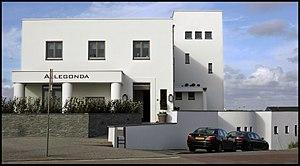
L'Architecture moderne ou Mouvement moderne naît du passage progressif de la campagne à la ville dans un contexte de changements techniques, sociaux et culturels liés à la révolution industrielle. Les conséquences se font sentir dans la construction et l'urbanisme entre la fin du XVIIIᵉ siècle et le début du XIXᵉ siècle et plus précisément dans l'après guerre après Waterloo. Puis une ligne cohérente de pensée se produit pour la première fois en Angleterre avec William Morris en 1860 mais le point crucial du processus qui met la théorie et la pratique face à la réalité est atteint par Walter Gropius en 1919 quand il ouvre le Bauhaus de Weimar. C'est à ce moment que l'on peut parler au sens strict du terme de mouvement moderne.